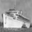
Label: ship